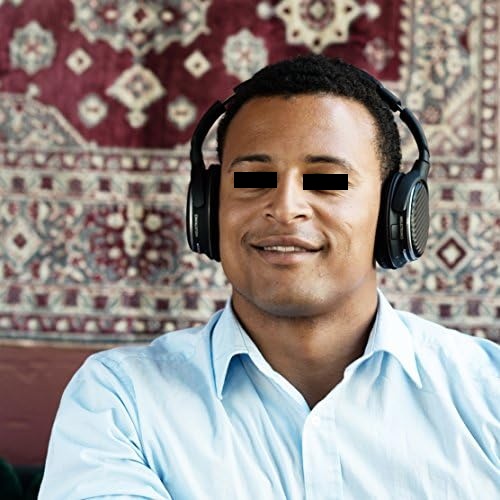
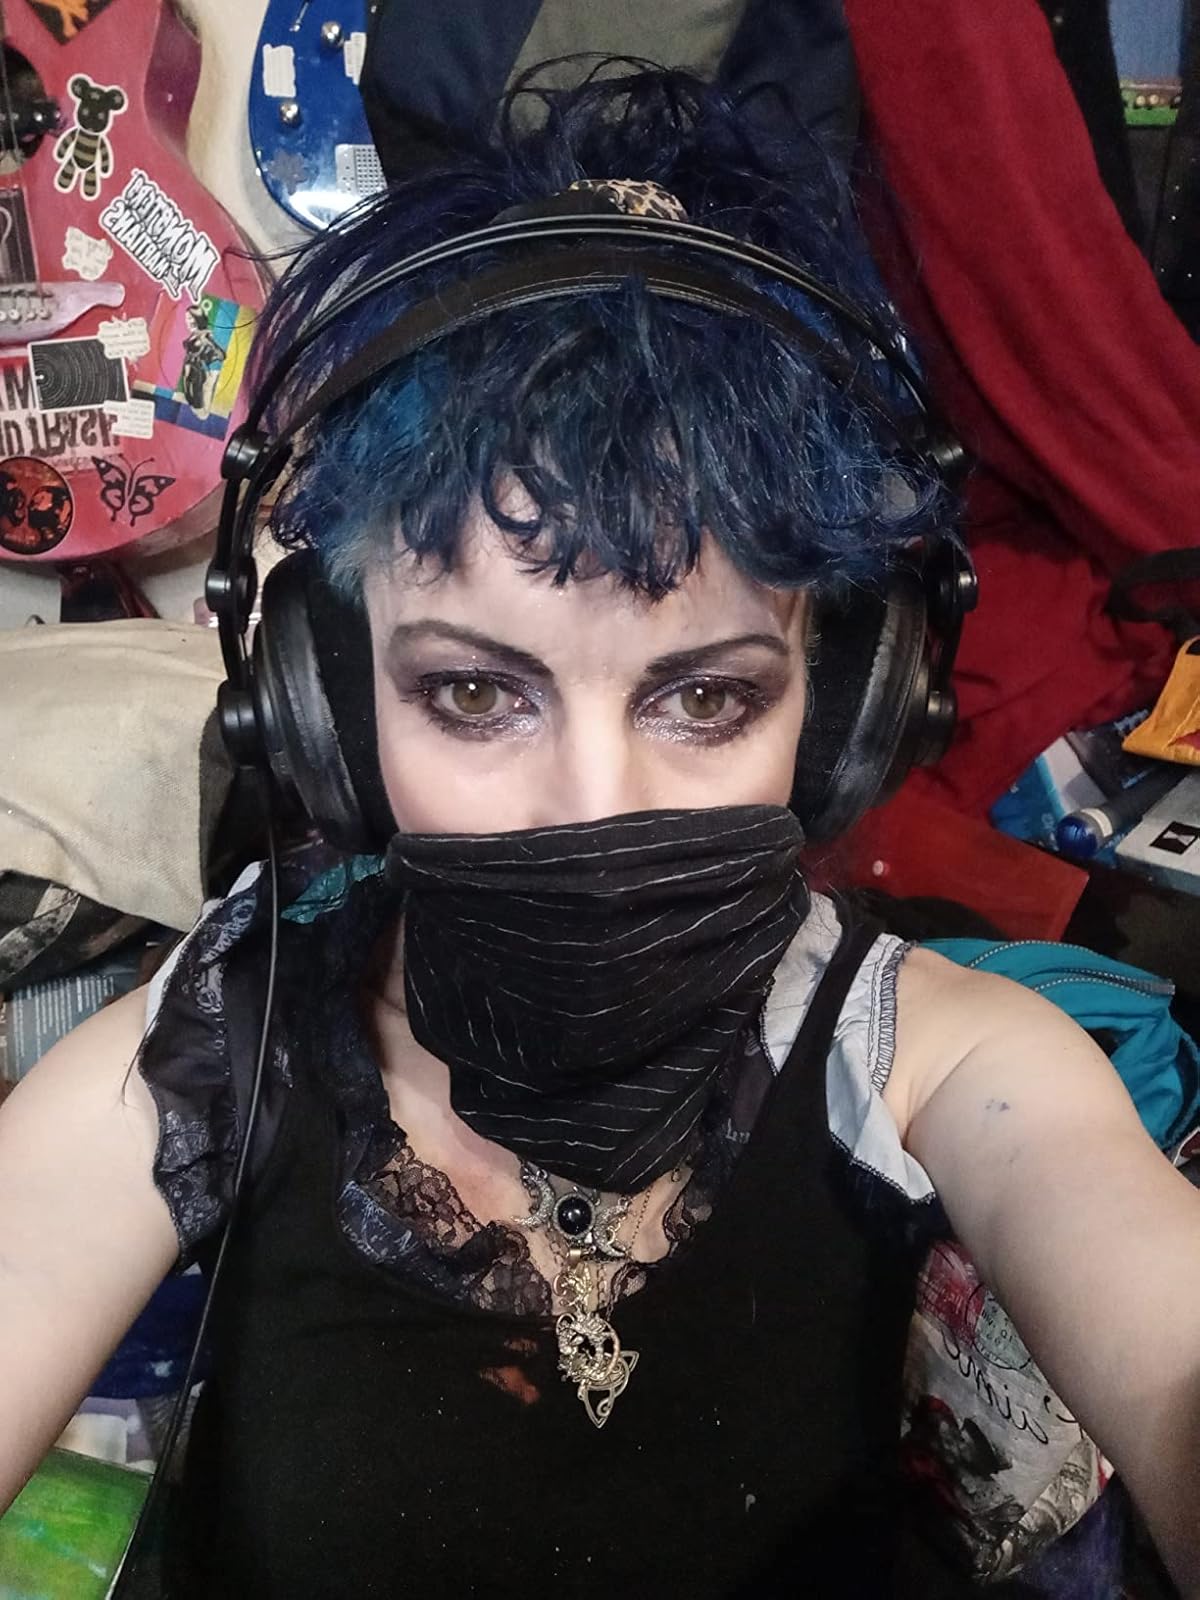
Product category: headphones
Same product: no